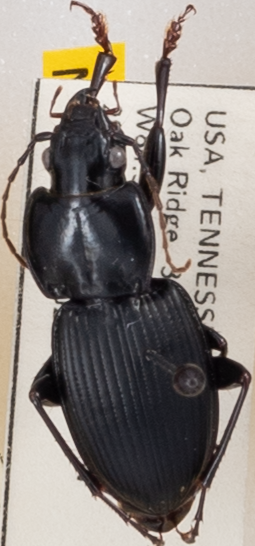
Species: Cyclotrachelus sigillatus
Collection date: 2022-09-28
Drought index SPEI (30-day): -0.432
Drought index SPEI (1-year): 0.1
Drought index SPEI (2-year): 0.44